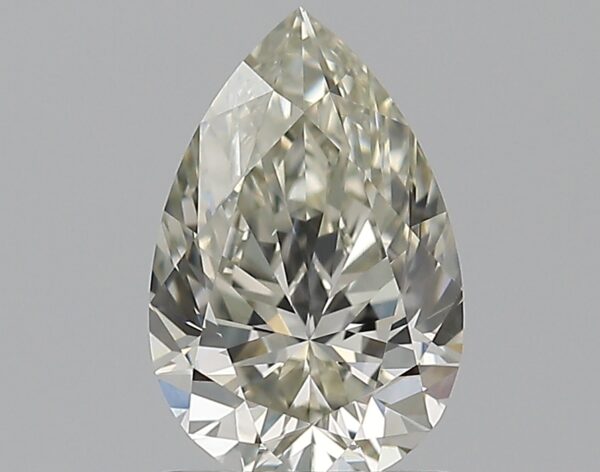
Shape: pear
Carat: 1.01
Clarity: VS2
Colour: K
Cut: EX
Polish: EX
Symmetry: VG
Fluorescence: N
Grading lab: GIA
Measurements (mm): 8.55 x 5.58 x 3.52